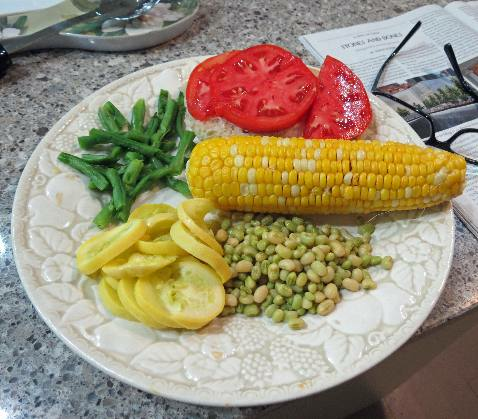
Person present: No